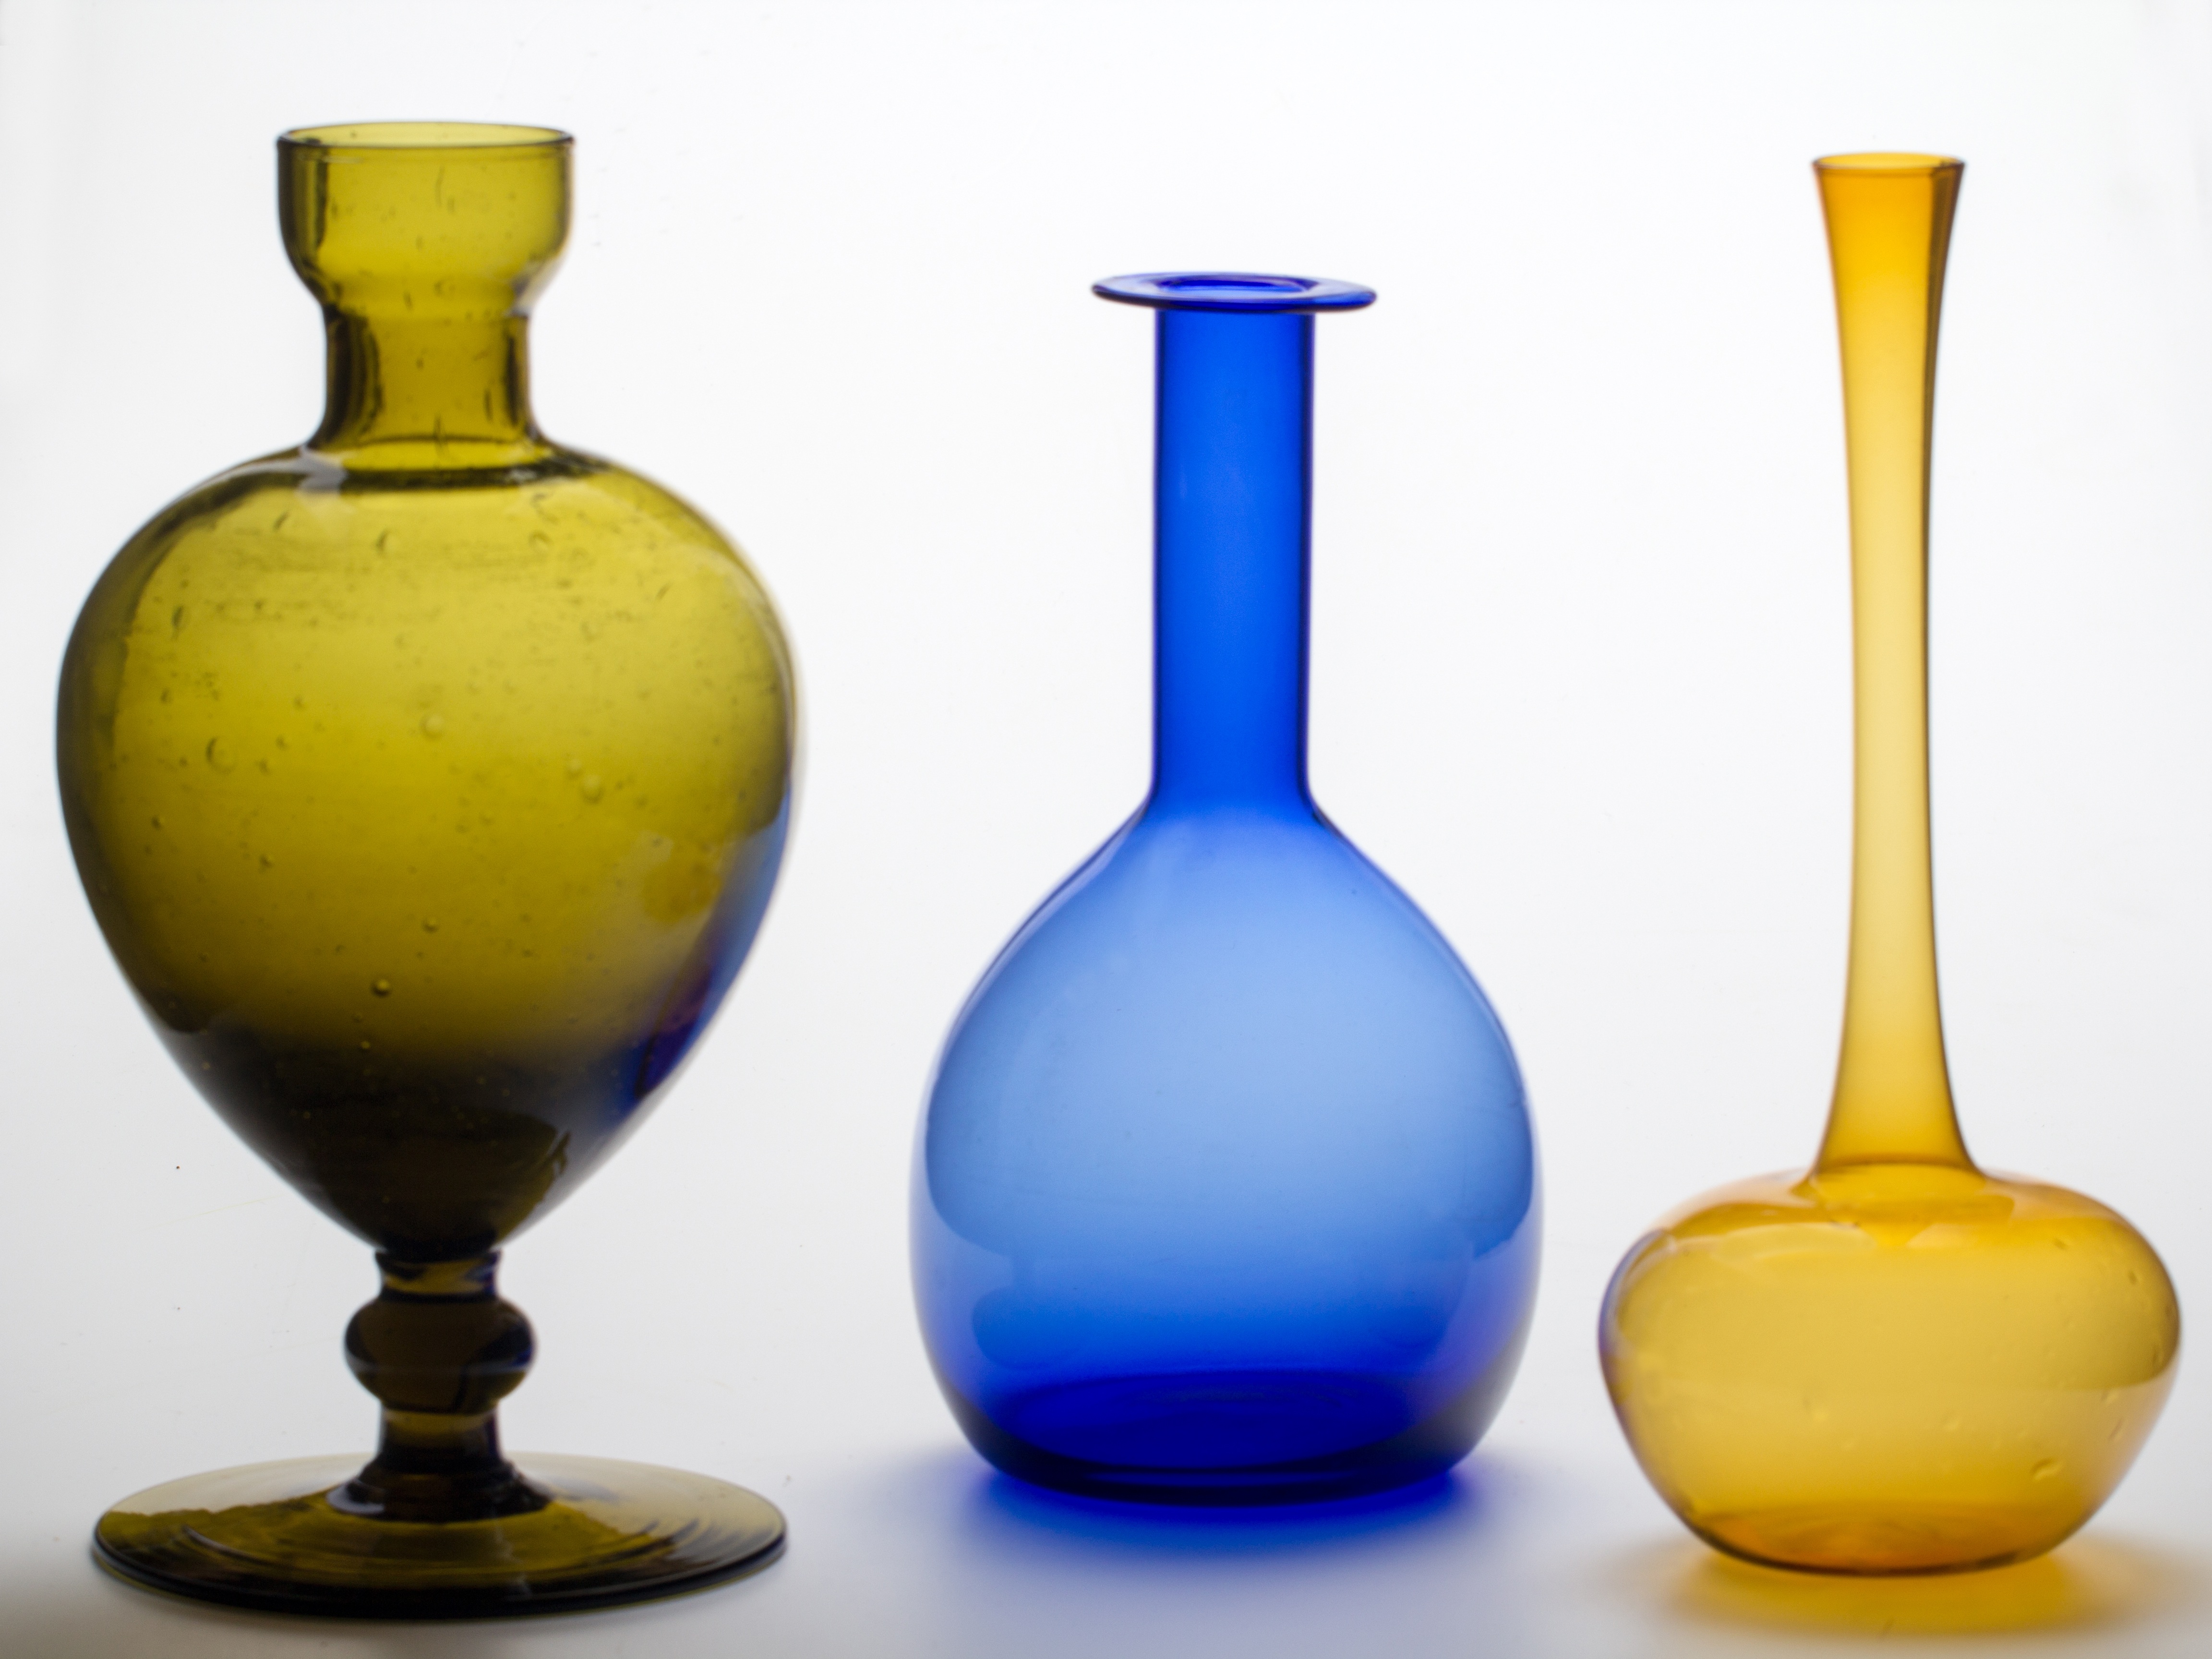
glass, vase, decoration, bottle, colorful, still life, wine bottle, deco, glass bottle, bottles, vases, liqueur, drinkware